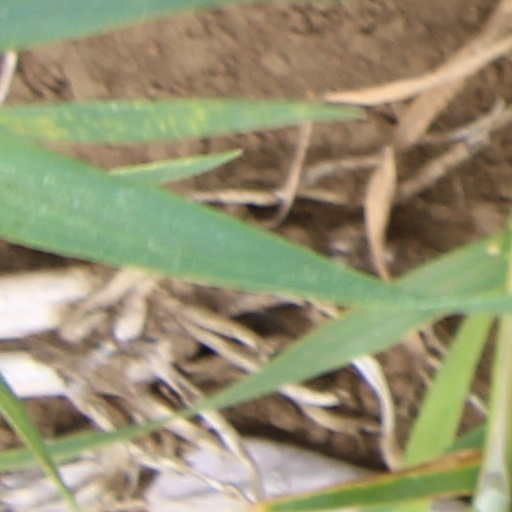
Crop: wheat